Ekkehard Klemm

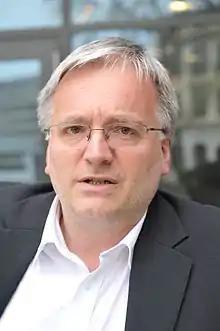
Ekkehard Klemm

Klemm was born in Karl-Marx-Stadt, East Germany (now Chemnitz, Germany), and studied conducting, composition and piano at the Hochschule für Musik Carl Maria von Weber Dresden. He served as principal conductor of the Opera House in Greifswald (1988–94), chief conductor of the Vorpommern Theater and conductor of the Staatstheater at the Gärtnerplatz in Munich until 1999.